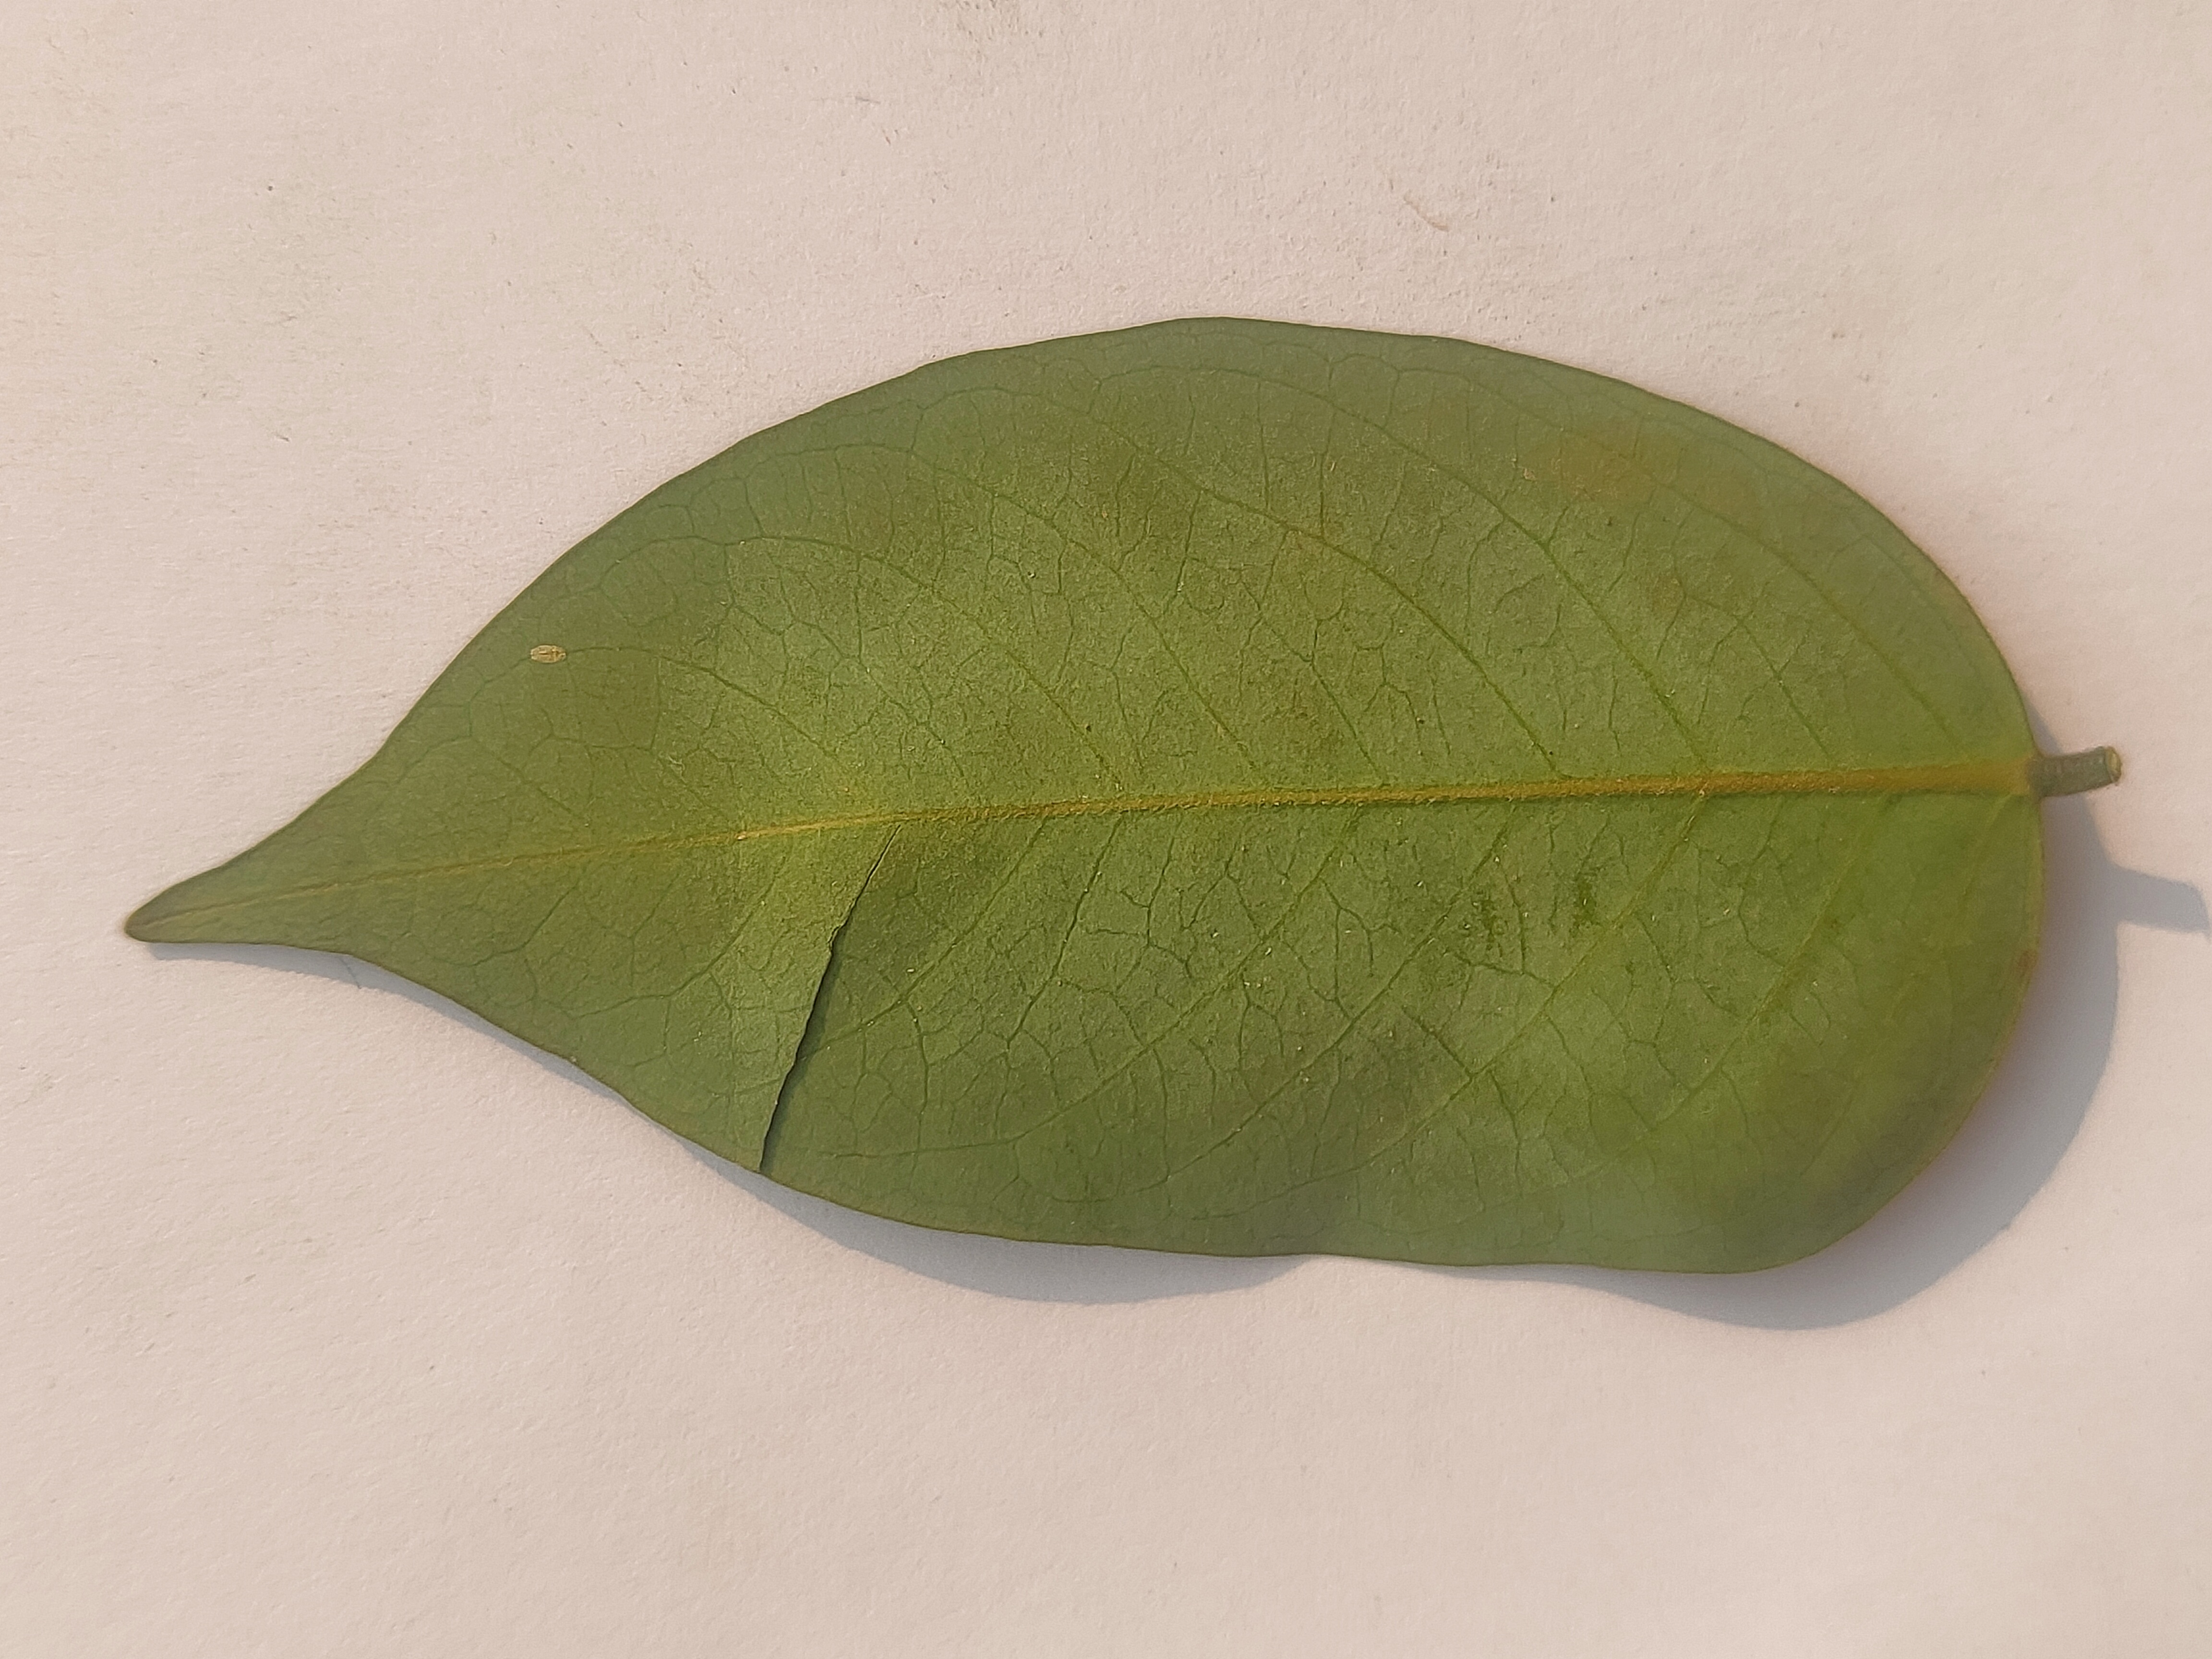
Leaf variety: Star Fruit